Edward B. Curtis

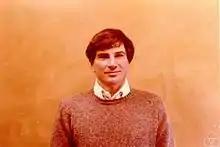
Edward B. Curtis, Seattle 1978

Curtis was born in Newburyport, Massachusetts on March 13, 1933. He received his bachelor's degree from Harvard University in 1954. After graduate study from 1958 to 1959 at the University of Oxford, he returned to Harvard and earned a Ph.D. there in 1962. His thesis "The Lower Central Series for Free Group Complexes" was supervised by Raoul Bott. Curtis became an instructor at the Massachusetts Institute of Technology (1962–1964), assistant professor (1964–1967), and associate professor (1967–1970). In 1970 he became a professor at the University of Washington in Seattle, where he remained until his retirement as professor emeritus.